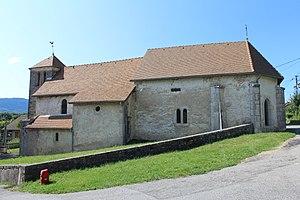
Église Saint-André de Chavornay, Ain.